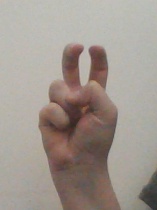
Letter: toot